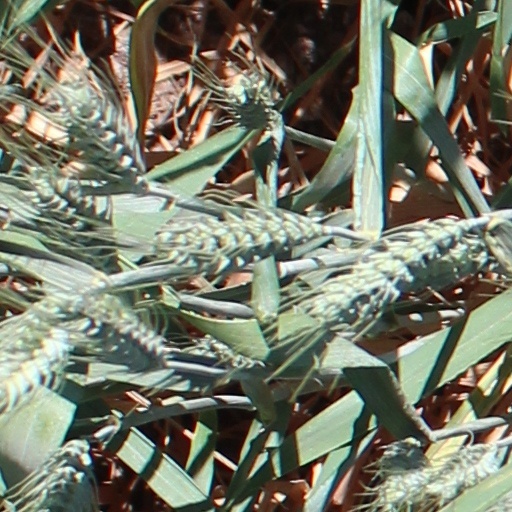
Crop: wheat